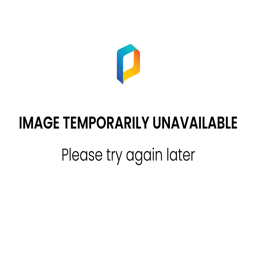
a male hiker looks over a view of granite mountains from the summit .